Şehzade Yusuf Izzeddin

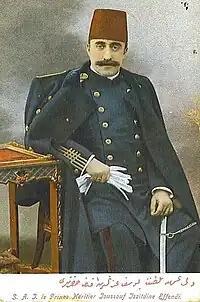
Şehzade Yusuf Izzeddin as crown prince

Izzeddin became heir ("Valiahd Şehzade") to the throne upon the accession of his cousin Sultan Mehmed V on 27 April 1909. By 1910, he was serving as field marshal in the imperial army. In 1910 he represented the Ottoman dynasty in London on the occasion of the funeral of Edward VII. In 1911, Izzeddin met with Eugénie de Montijo, widow of Napoleon III, when she paid an unexpected visit to the Ottoman Empire. She had met him previously upon her visit to Istanbul in 1868.